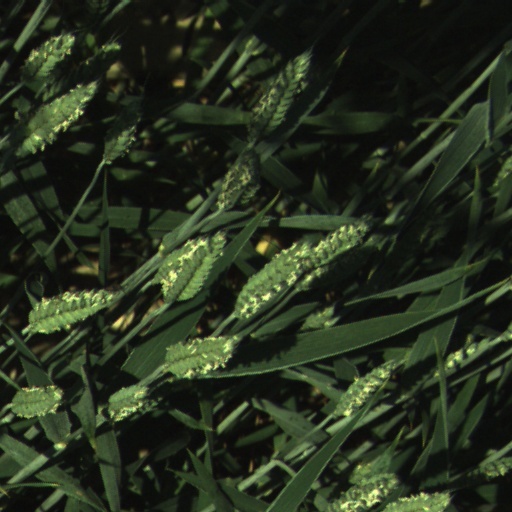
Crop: wheat